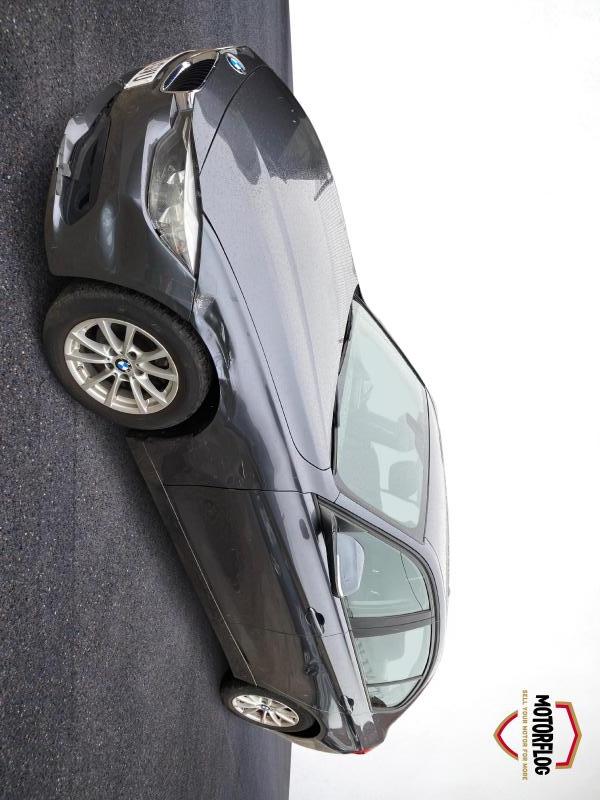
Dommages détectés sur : capot, aile avant gauche, porte avant gauche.
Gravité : mineur